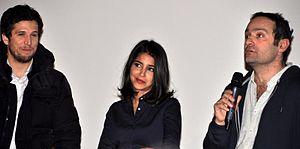
Guillaume Canet, Leïla Bekhti et Cédric Kahn à l'avant-première du film Une vie meilleure
Une vie meilleure est un film français coécrit et réalisé par Cédric Kahn, sorti le 4 janvier 2012.